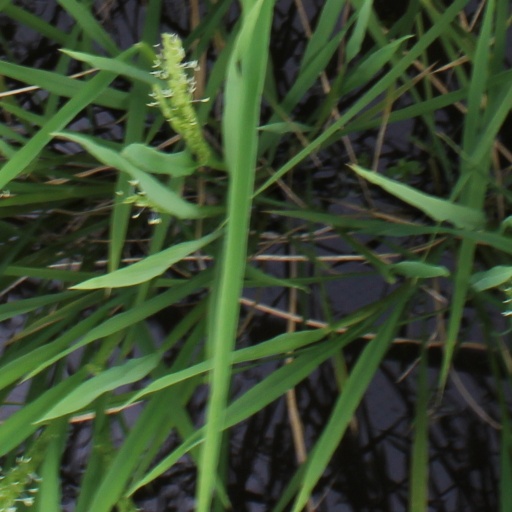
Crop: rice